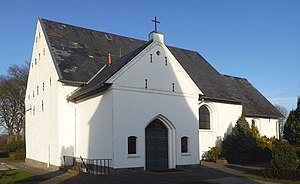
Havetoft
Havetoft Kirke
Havetoft er en landsby og kommune i det nordlige Tyskland, beliggende under Slesvig-Flensborg kreds i delstaten Slesvig-Holsten. Landsbyen er beliggende nord for Havetoft Sø i landskabet Angel i Sydslesvig midtvejs mellem købstæderne Flensborg og Slesvig by.